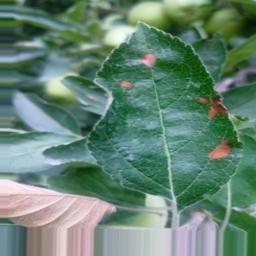
Label: Alternaria